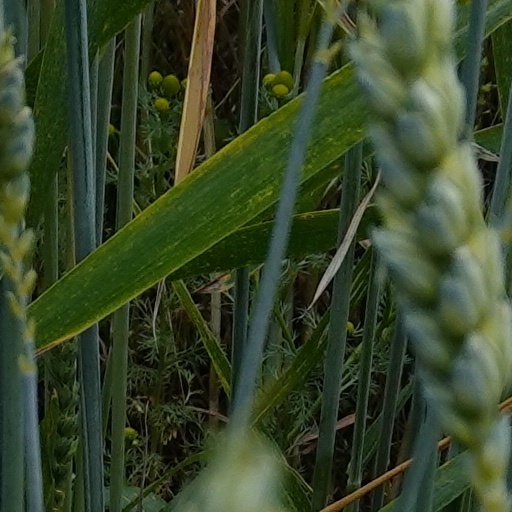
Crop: wheat